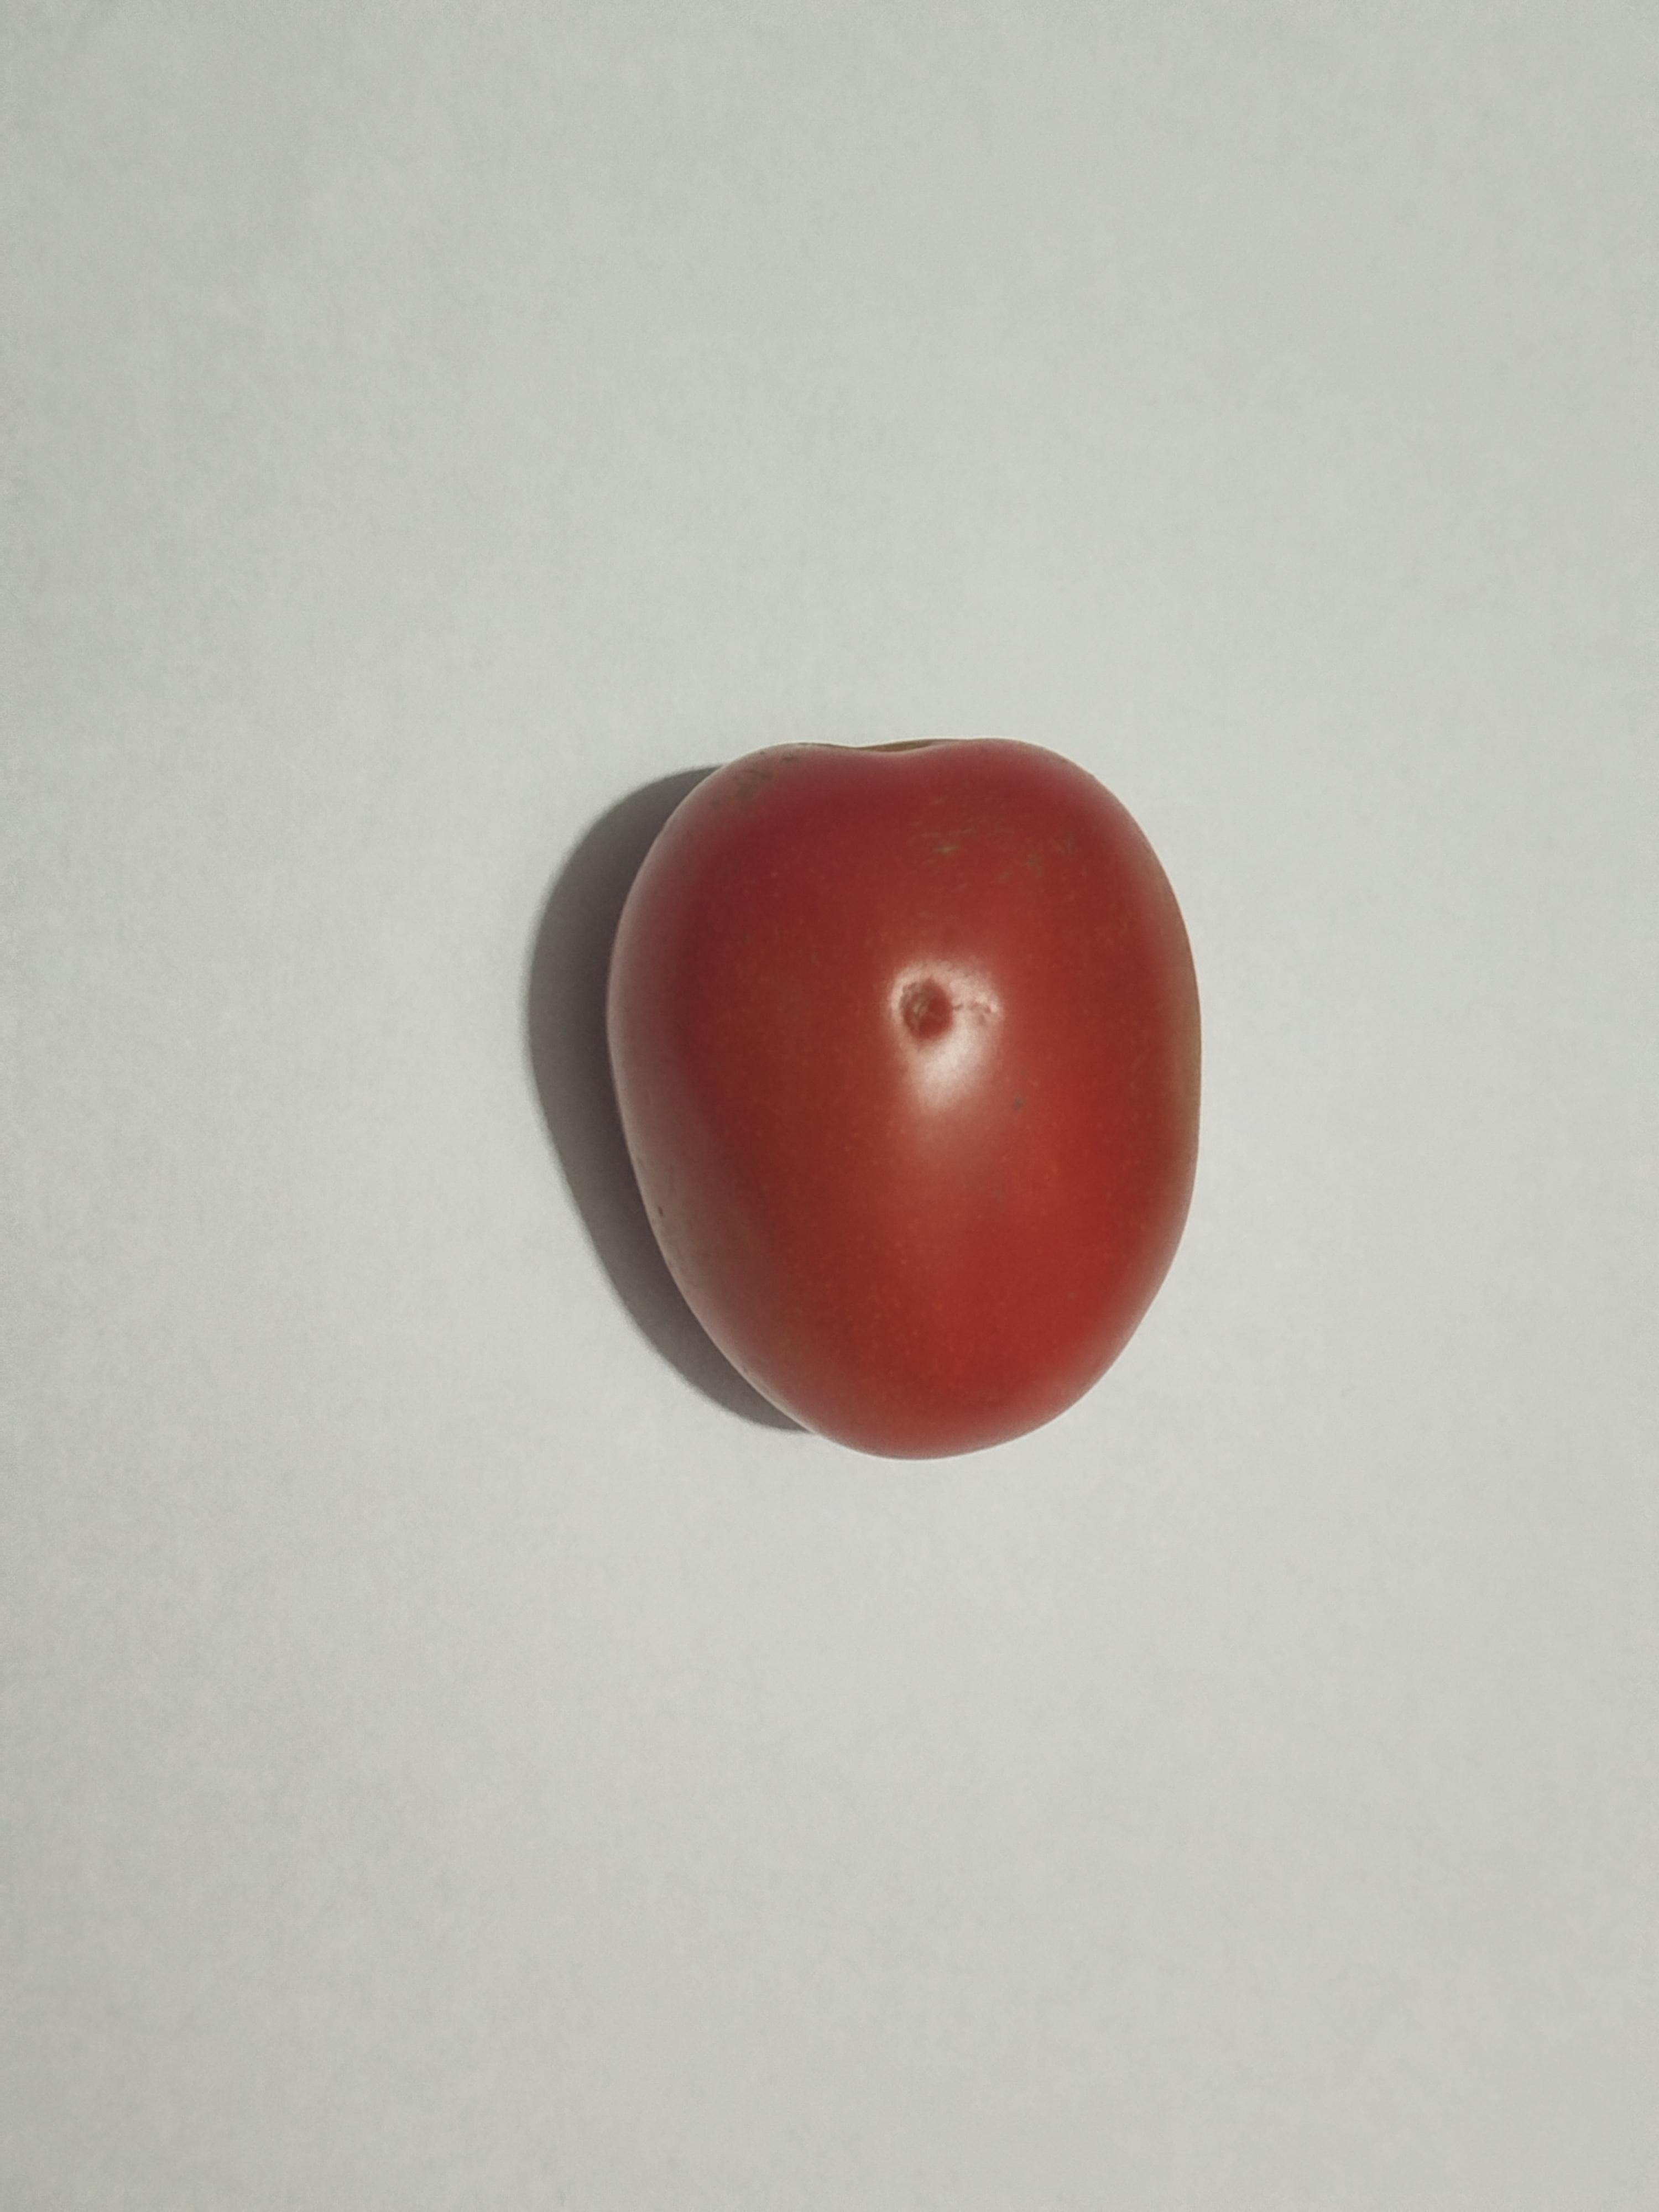
Label: Tomato